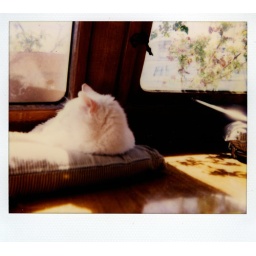
louise basking in her favorite spot -- the sun so bright you can't see her face at all!happy furry friday!